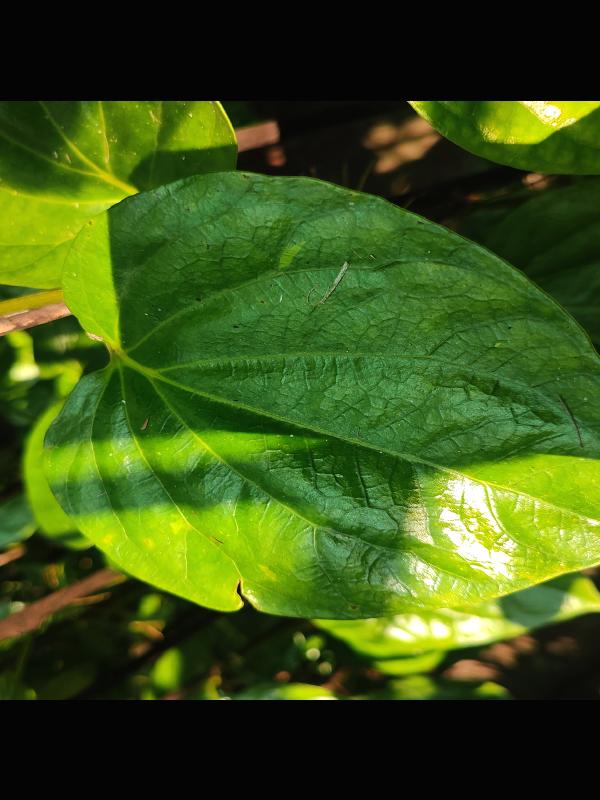
Label: Healthy_Leaf